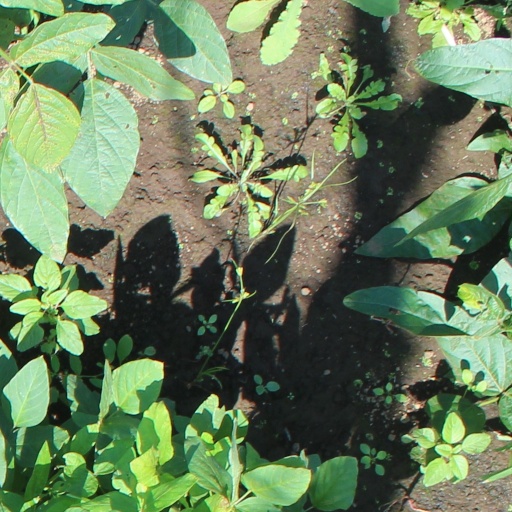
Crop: soybean